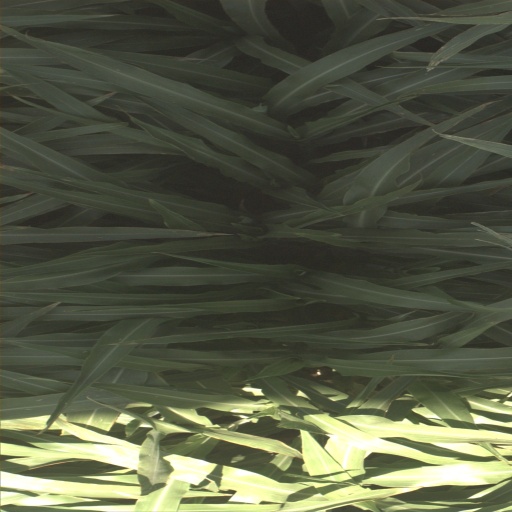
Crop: sorghum